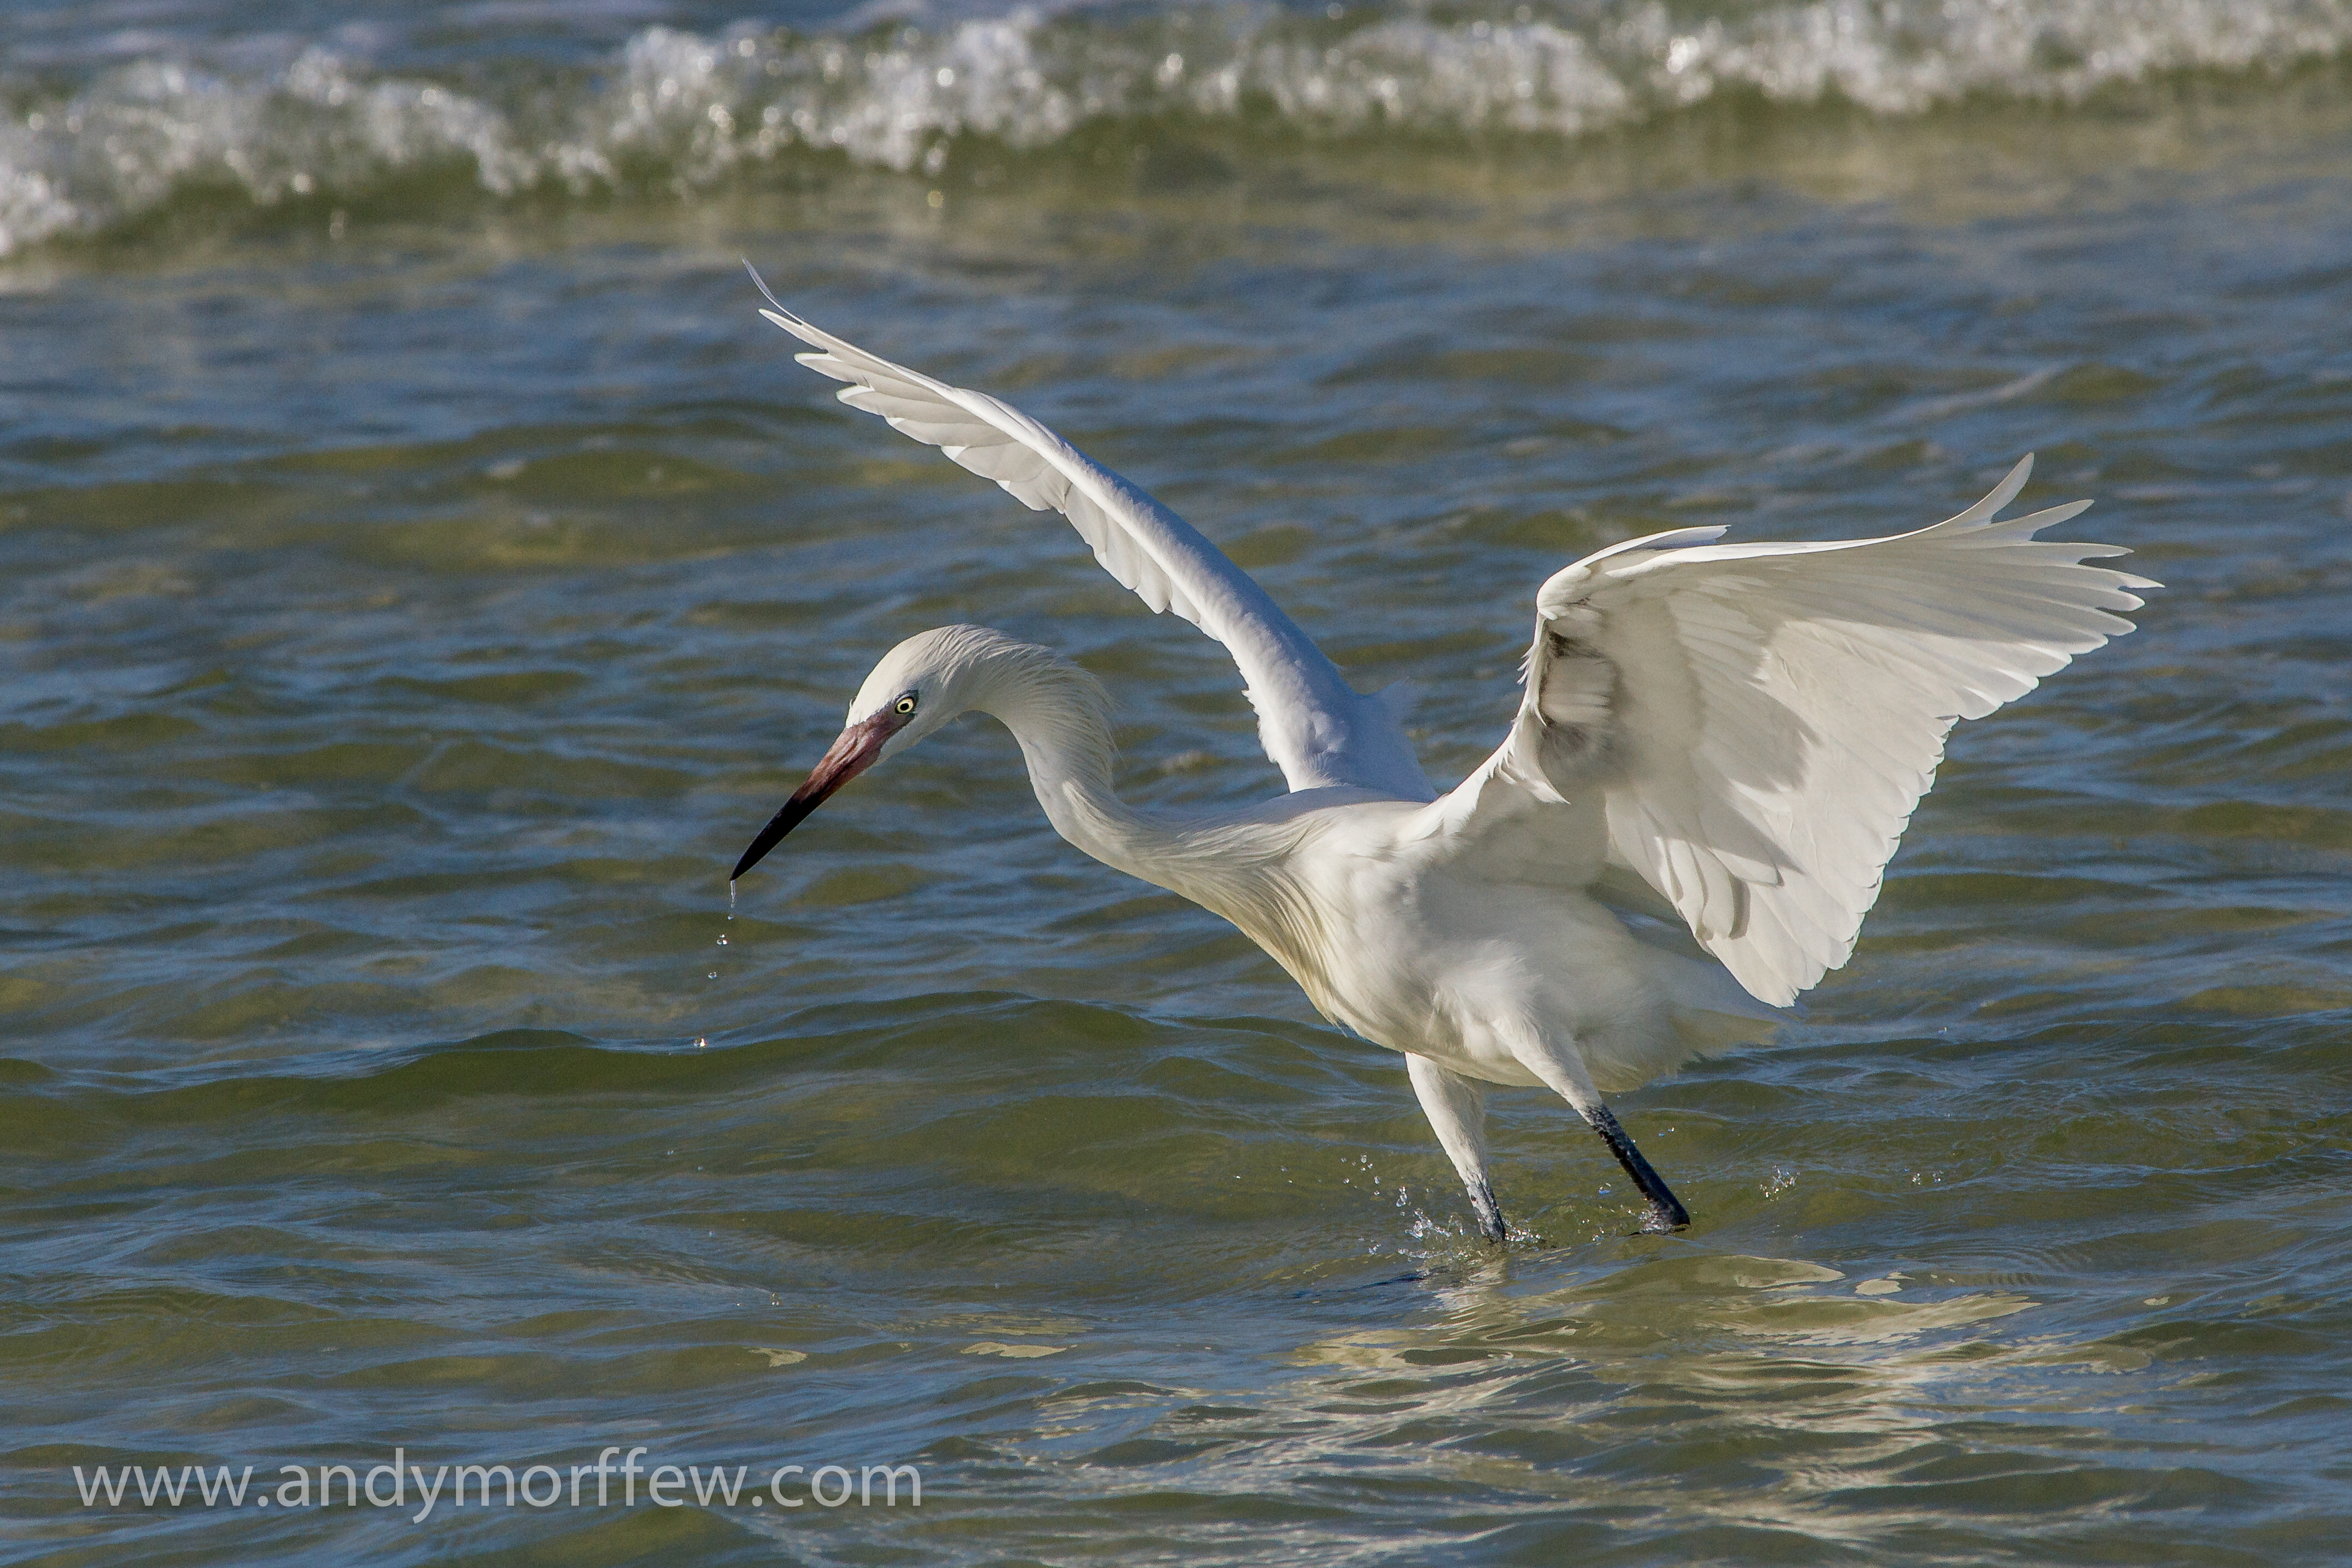
bird, wing, white, pelican, seabird, beak, fishing, fauna, vertebrate, egret, heron, albatross, florida, pelecaniformes, andymorffew, morffew, marcoisland, tigertailbeach, eiap, reddishegret, avianexcellence, whitemorphreddishegret, whitephasereddishegret, great egret